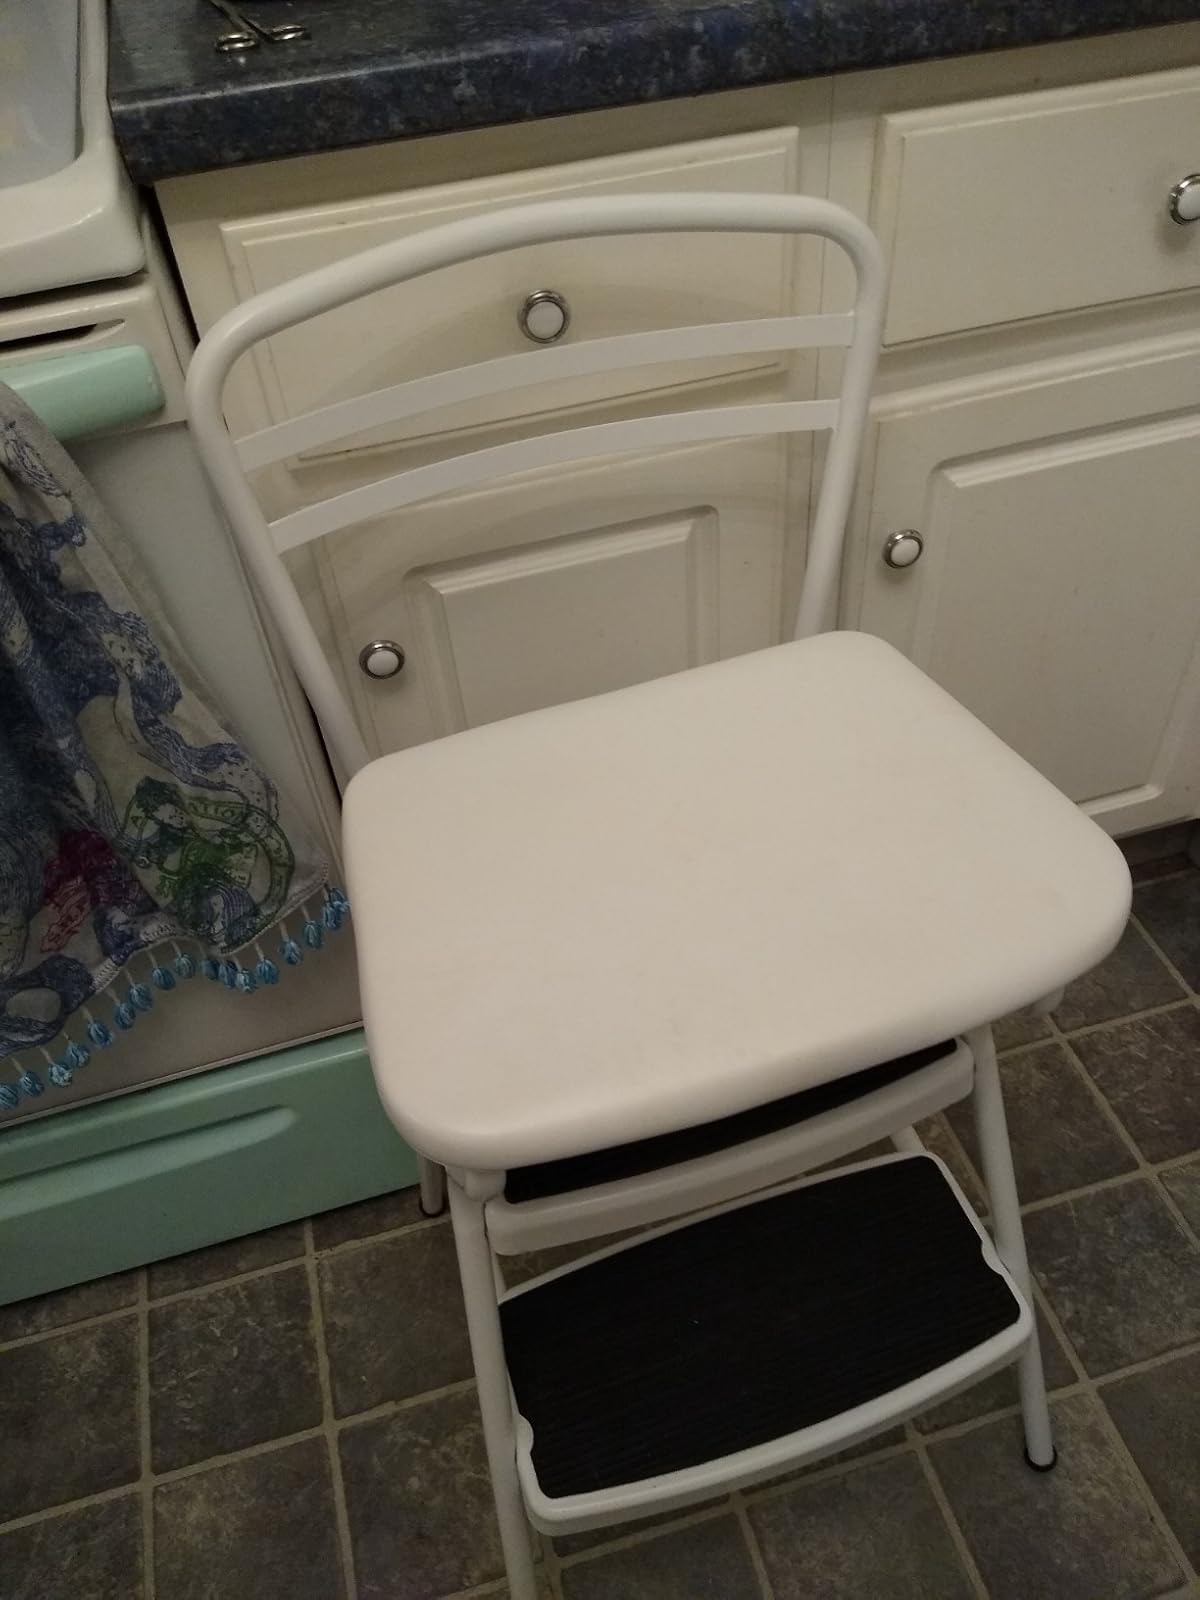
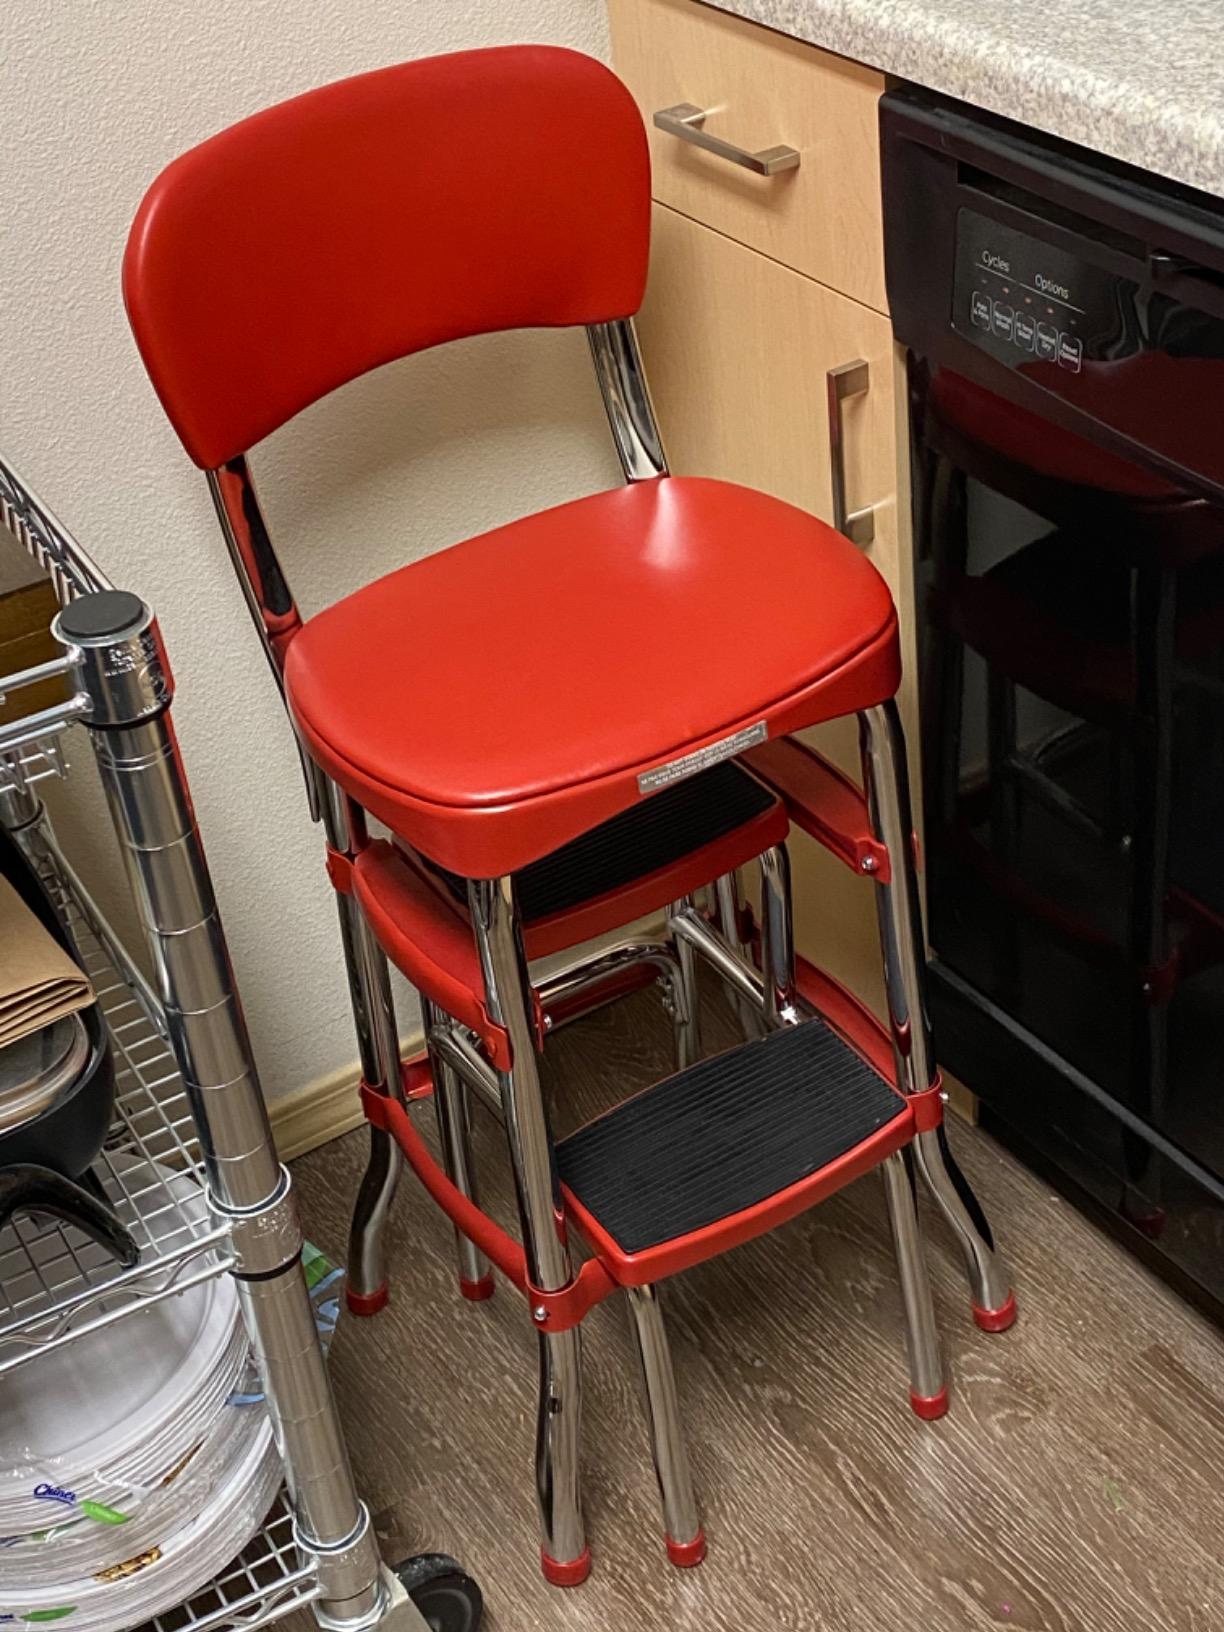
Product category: items_chair
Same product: no